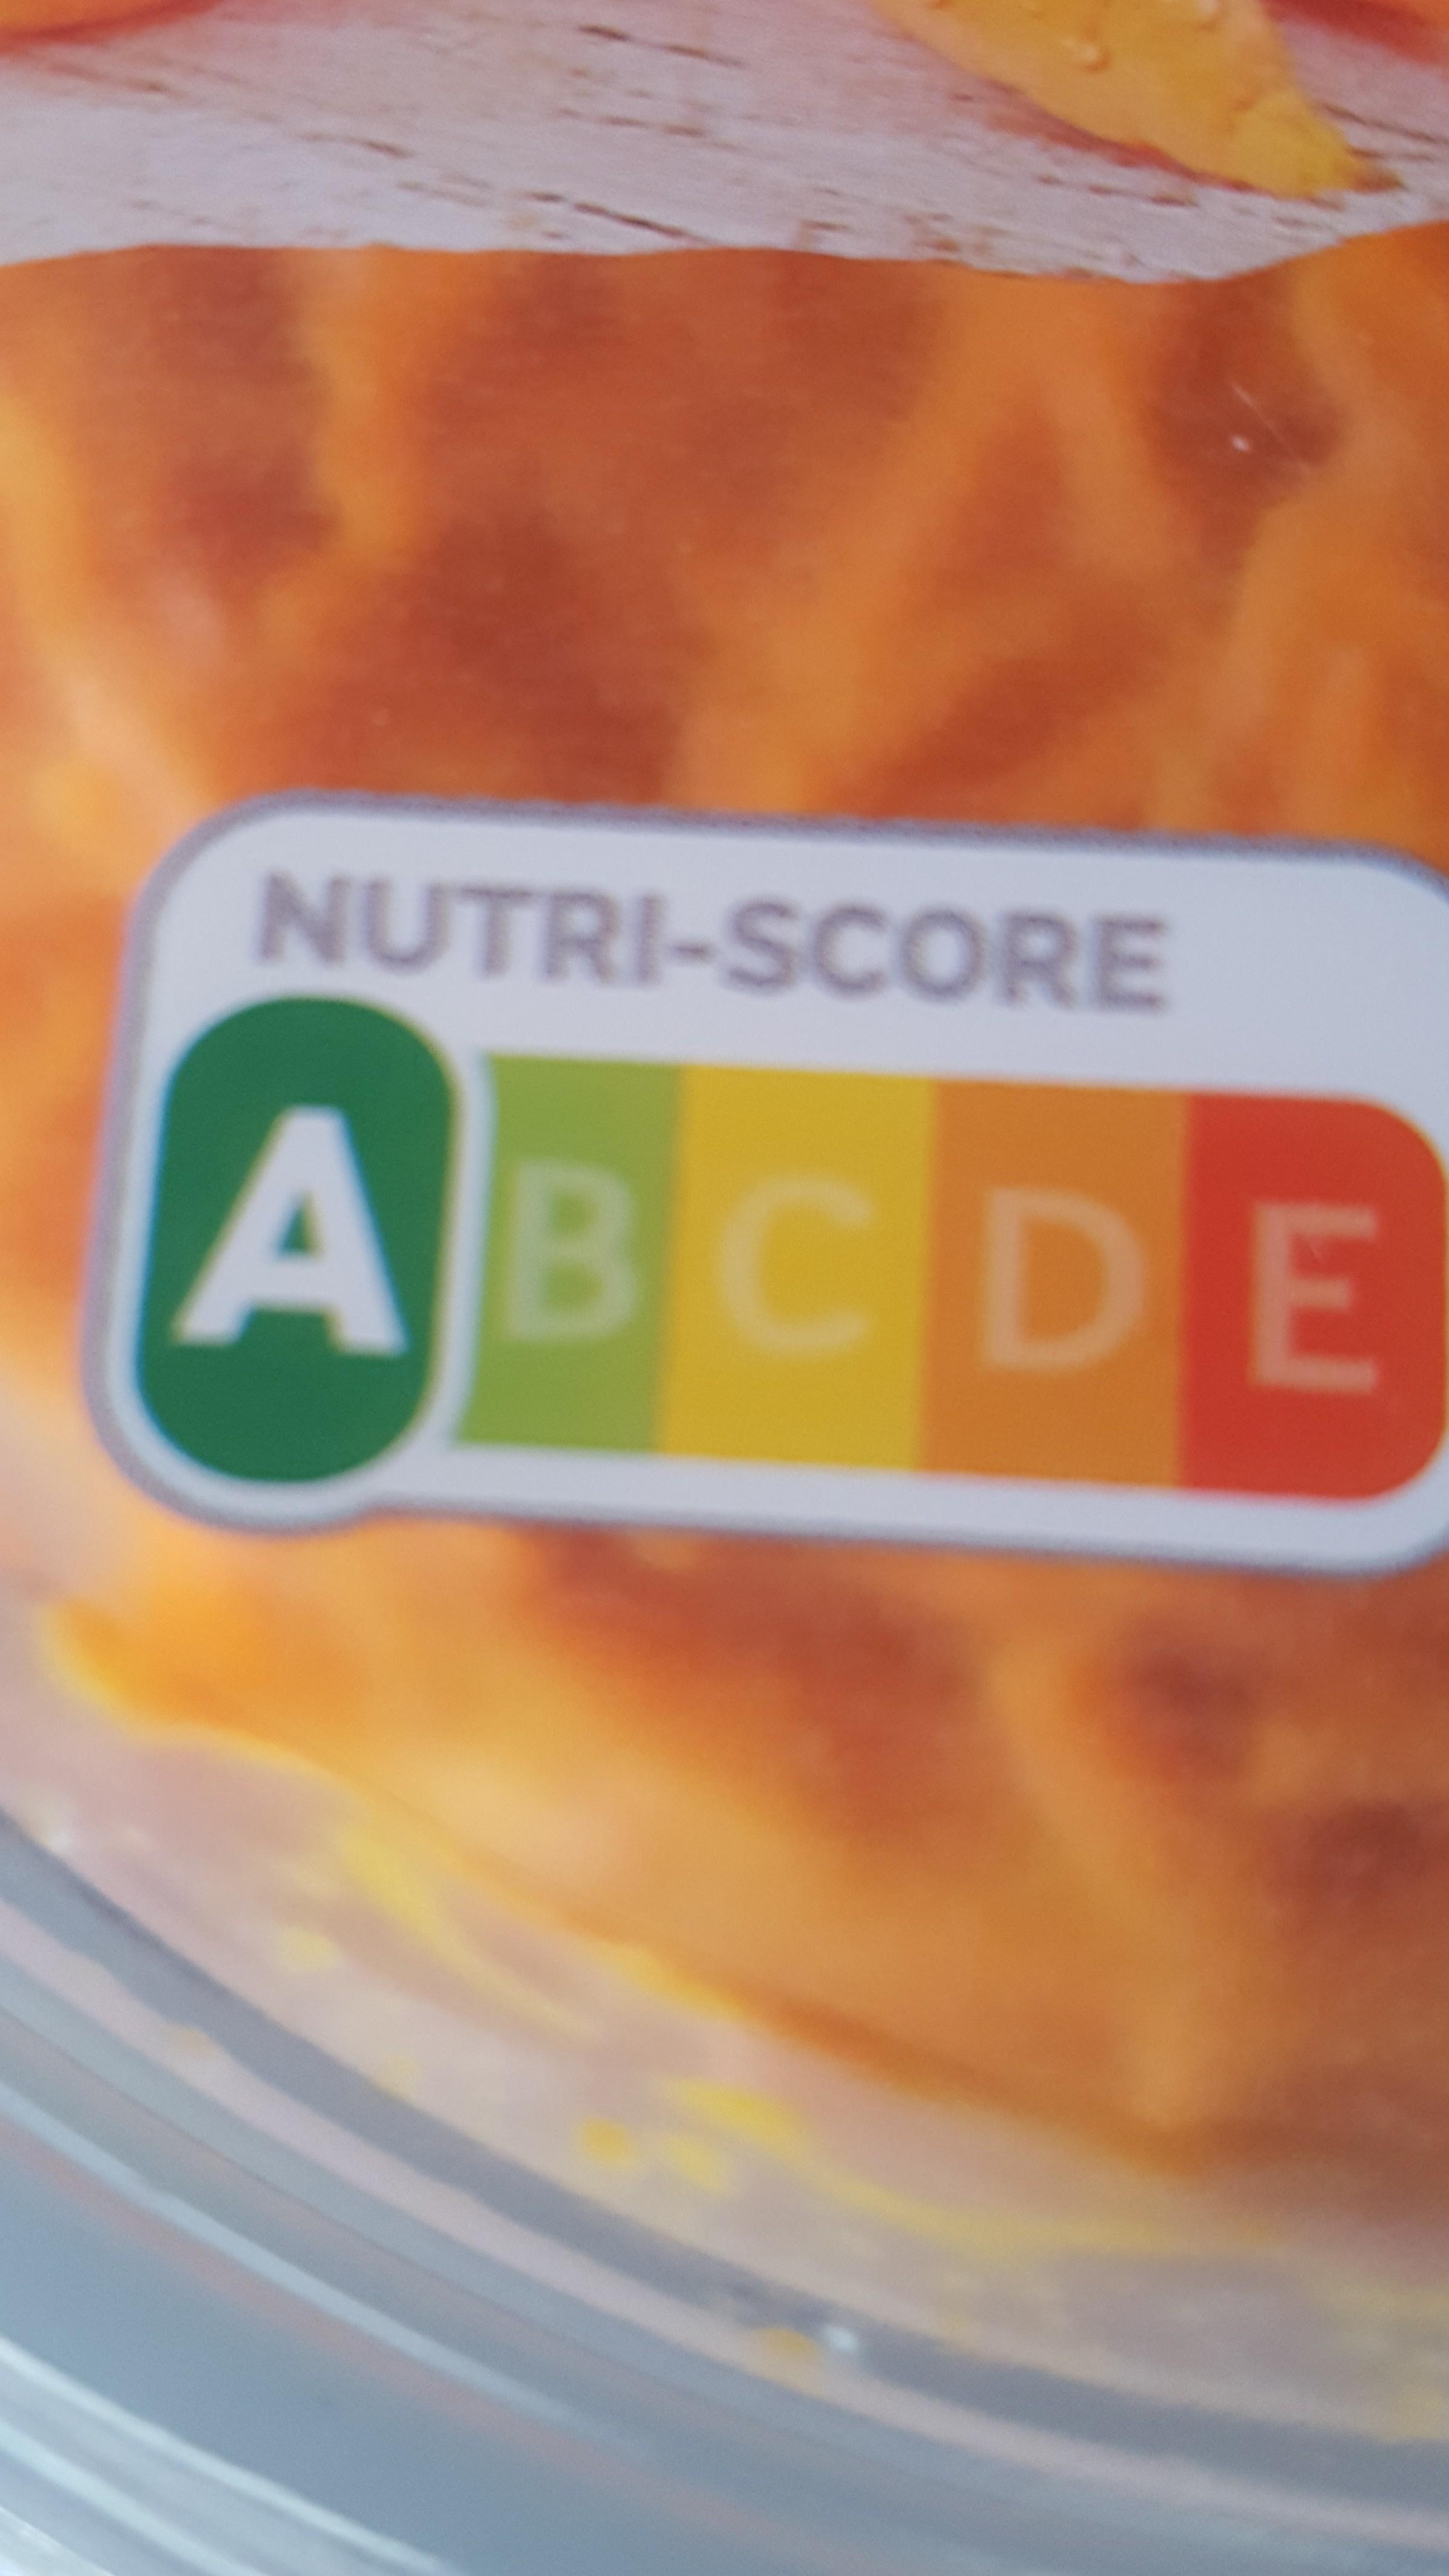
Nutri-Score label: nutriscore-a